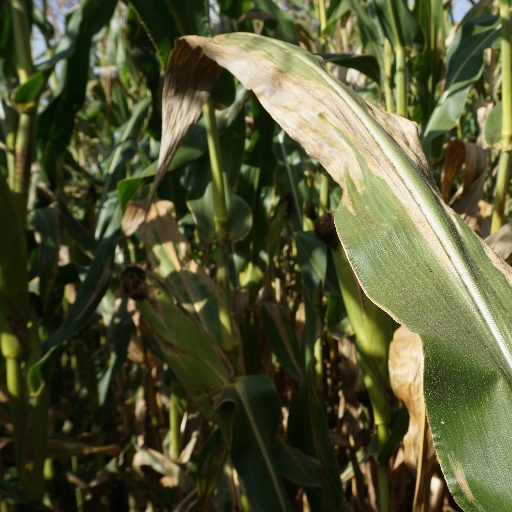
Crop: maize; corn